National Capital Area Council

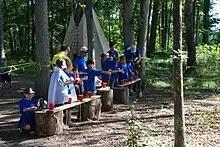
Slingshot firing at Camp William B. Snyder

In addition to summer camps, the camp has also hosted diverse Scouting events. During the summer of 2006 the camp hosted more than 1,000 youth participants at the greater DC area Cub Scout Jamboree in association with the Entomological Foundation. On May 3, 2008, the camp hosted more than 4,000 at the council-wide spring camporee, which included a visit from McGruff the Crime Dog. On May 28–29, 2016 the camp hosted the joint Jewish and Islamic Committee on Scouting Annual Camporee. On October 29, 2016, the camp hosted simulations of both an airplane and a school bus crash where volunteer victims acted out fictional injuries for Scouts to practice emergency aid skills. More than 1,000 Scouts and leaders from the Bull Run, Occoquan, Patriot and Sully Districts participated along with representatives from the Amangamek Wipit Lodge, American Red Cross, Asymmetric Warfare Group, Aviation Institute of Maintenance, Cookies and Cream, Fairfax County Sheriff's Office, George Mason Reserve Officers' Training Corps Cadets, Halloween Spirit Store, Lowe's, Outback Steakhouse, Prince William County Department of Fire and Rescue, Prince William County Police Department, Shawn Landry & Quality Business Engineering, and the Virginia Airborne Search and Rescue Squad.